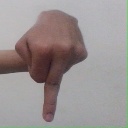
अक्षर: प